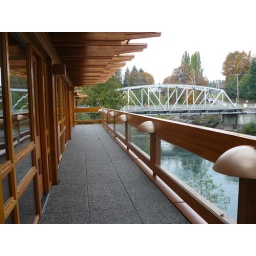
all offices open onto this balcony overlooking the river. Somass River bridge in the background.